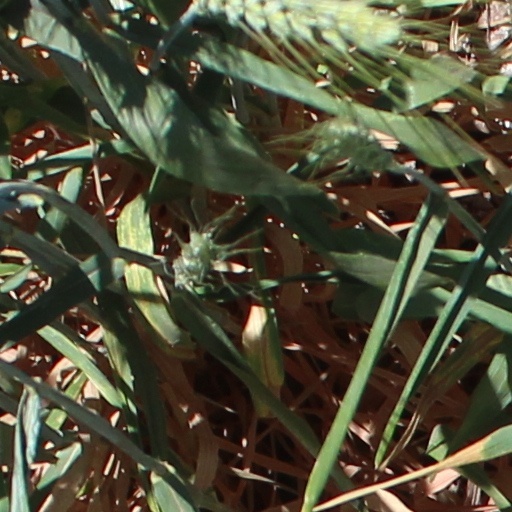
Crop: wheat